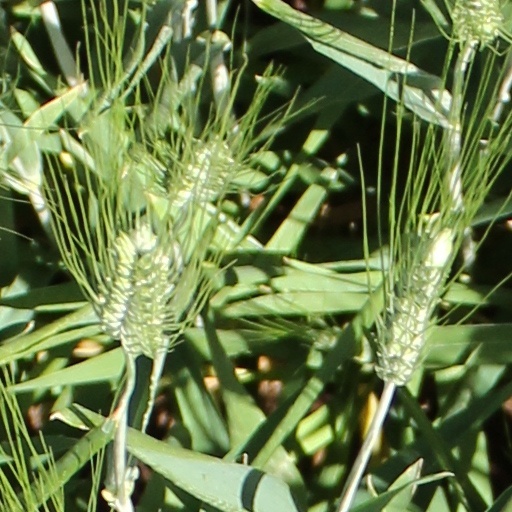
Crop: wheat